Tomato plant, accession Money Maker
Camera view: vertical (180 deg); turntable rotation: 330 degrees
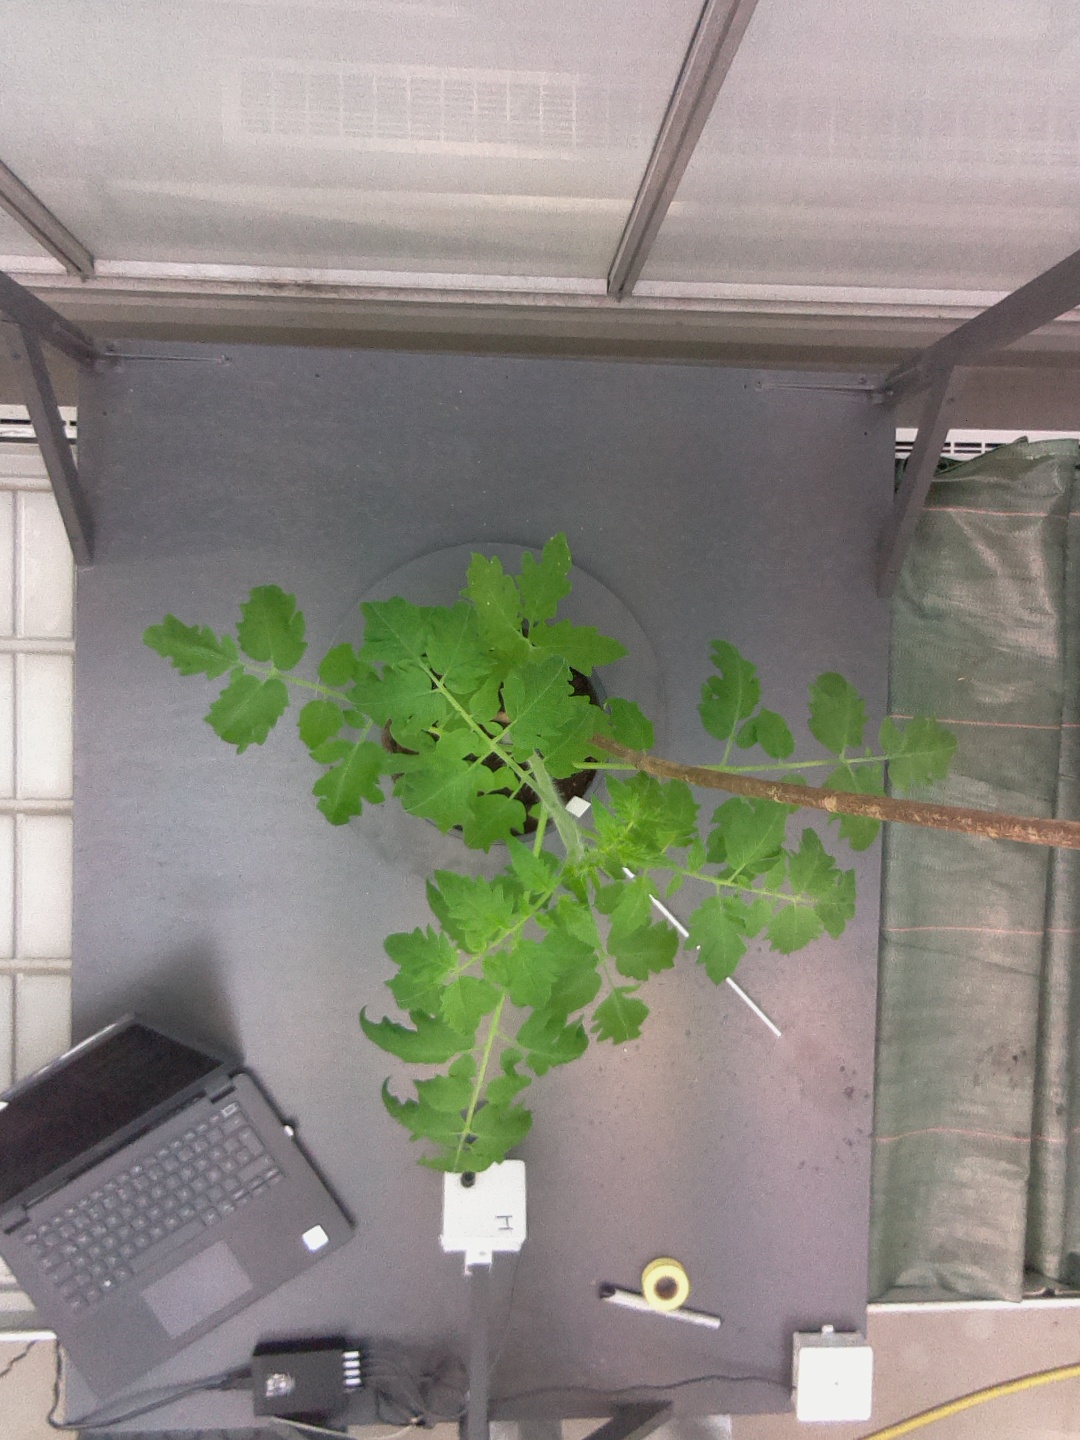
BBCH growth stage 16: 12 of true leaves visible